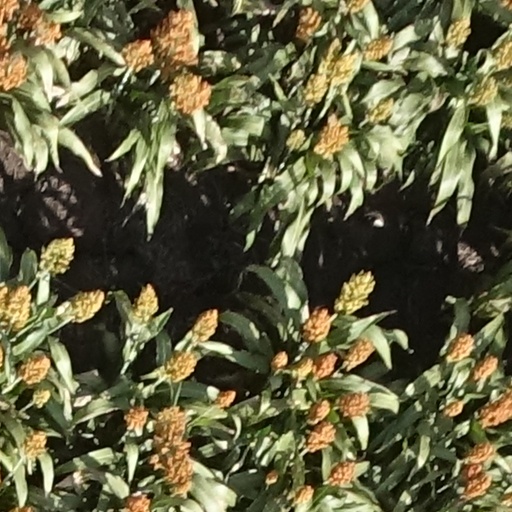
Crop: sorghum